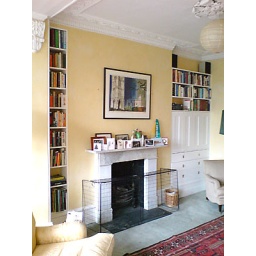
Alcove units fitted into a house in Ravenscourt Park - shelf heights match from one side to the other